Princes Park (stadium)

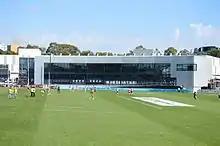
The modern Carlton Admin building in March 2017 which replaced the ageing Heatley and Harris stands

The ground has hosted VFA/VFL grand finals on and off from 1990 to 2007 and again from 2019. Carlton's reserves team plays its VFL matches at the ground; and from 2012 until the dissolution of their affiliation in 2020, the Northern Blues, Carlton's , split their home games between Princes Park and Preston City Oval. From 2007 until 2010, the ground was the home ground of the Collingwood reserves, which was ironic considering that Collingwood and Carlton are bitter rivals in the AFL. Carlton's senior team has continued to play some pre-season and practice matches at the ground since it stopped playing premiership matches there.